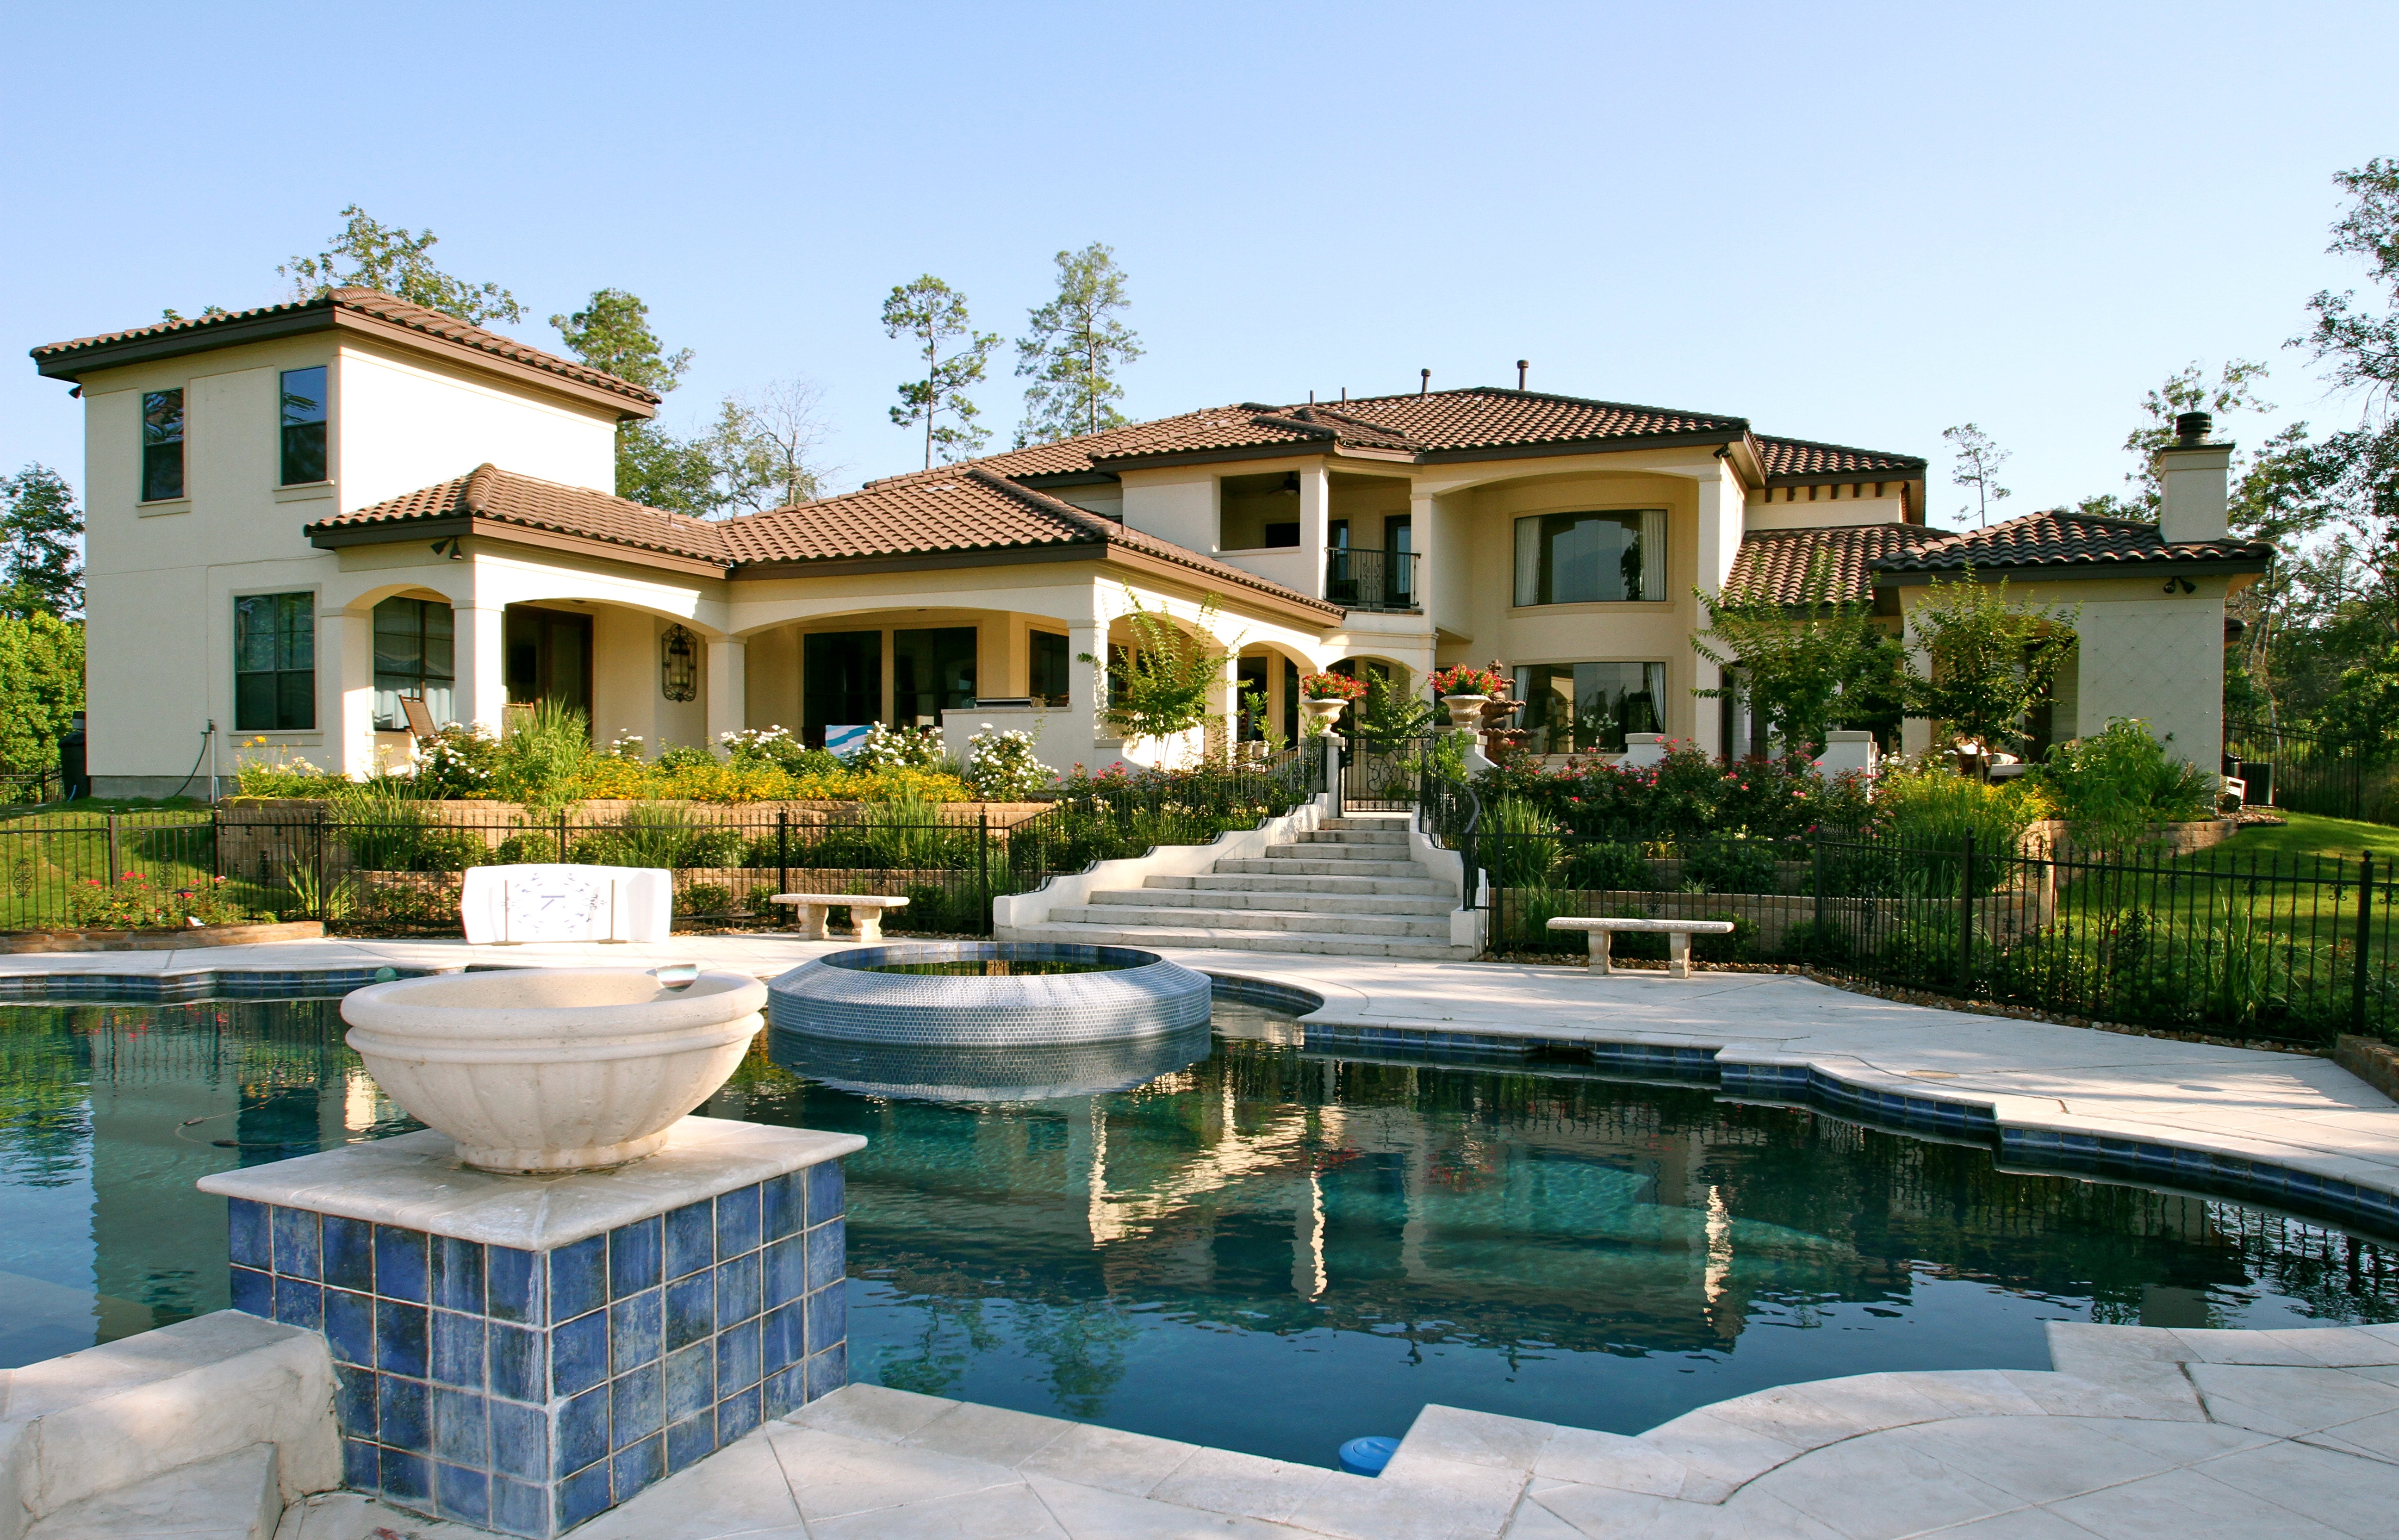
villa, mansion, house, building, home, pool, model, swimming pool, backyard, property, courtyard, resort, estate, condominium, real estate